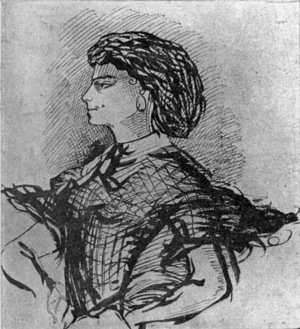
Hommage au peintre Constantin Guys, par Charles Baudelaire.
Le Peintre de la vie moderne est un recueil d'essais de Baudelaire, traitant du peintre et dessinateur Constantin Guys.